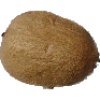
Label: Kiwi 1